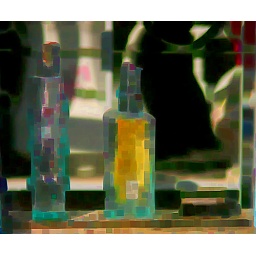
two bottles in an antique shop window